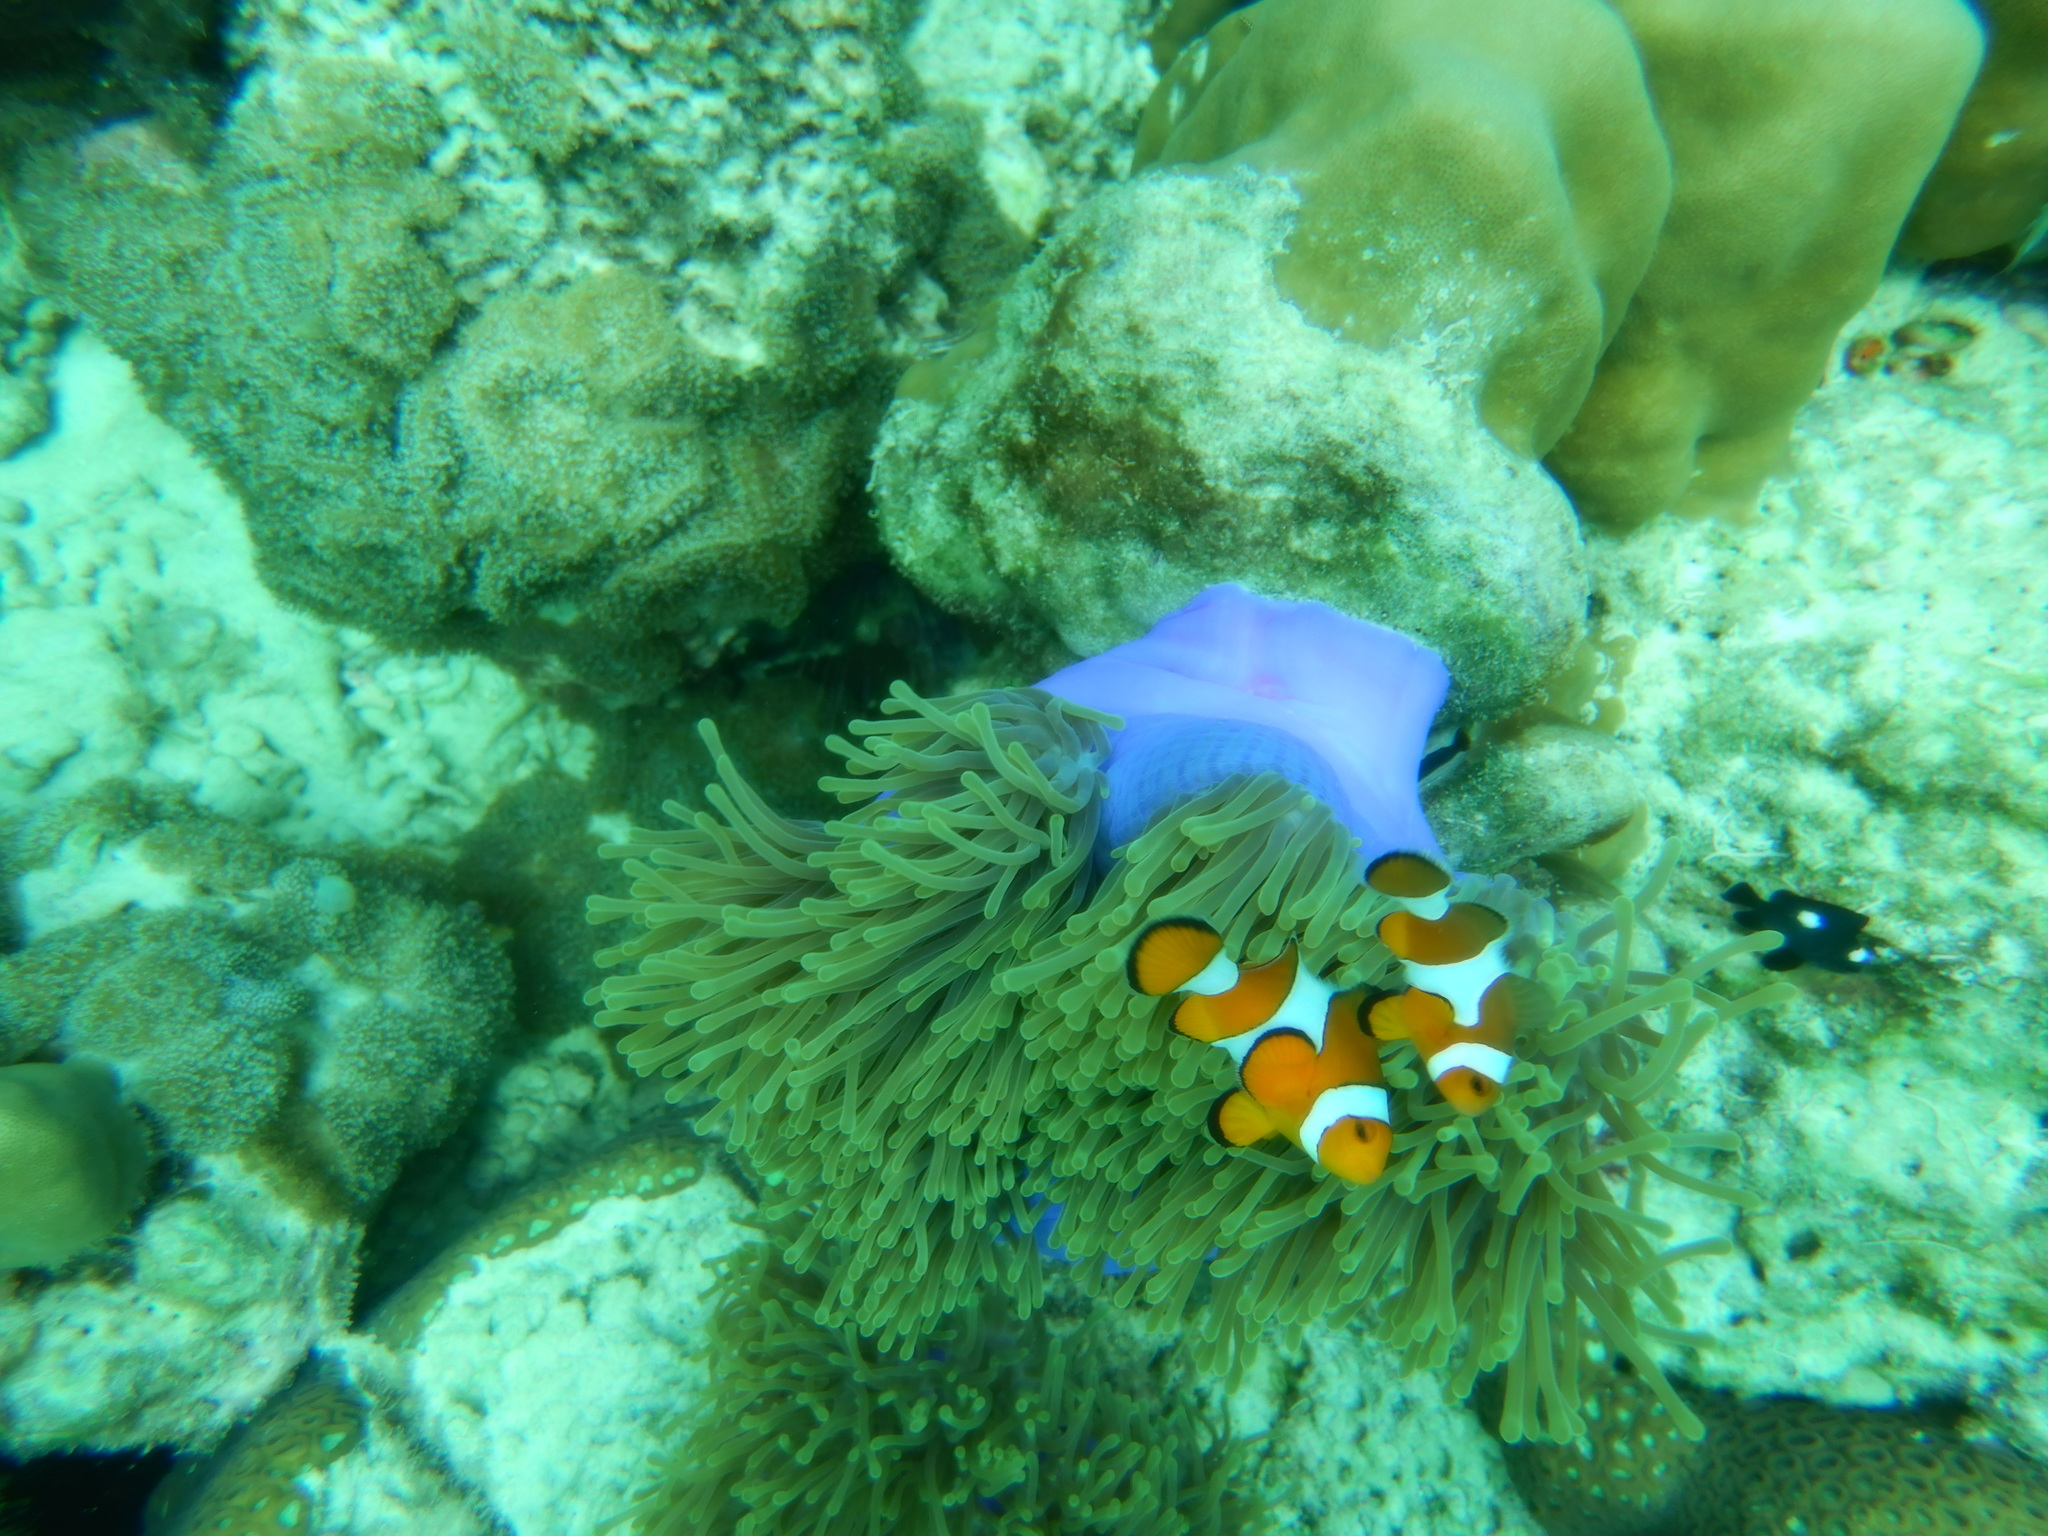
Amphiprion ocellaris (Ocellaris Anemonefish)